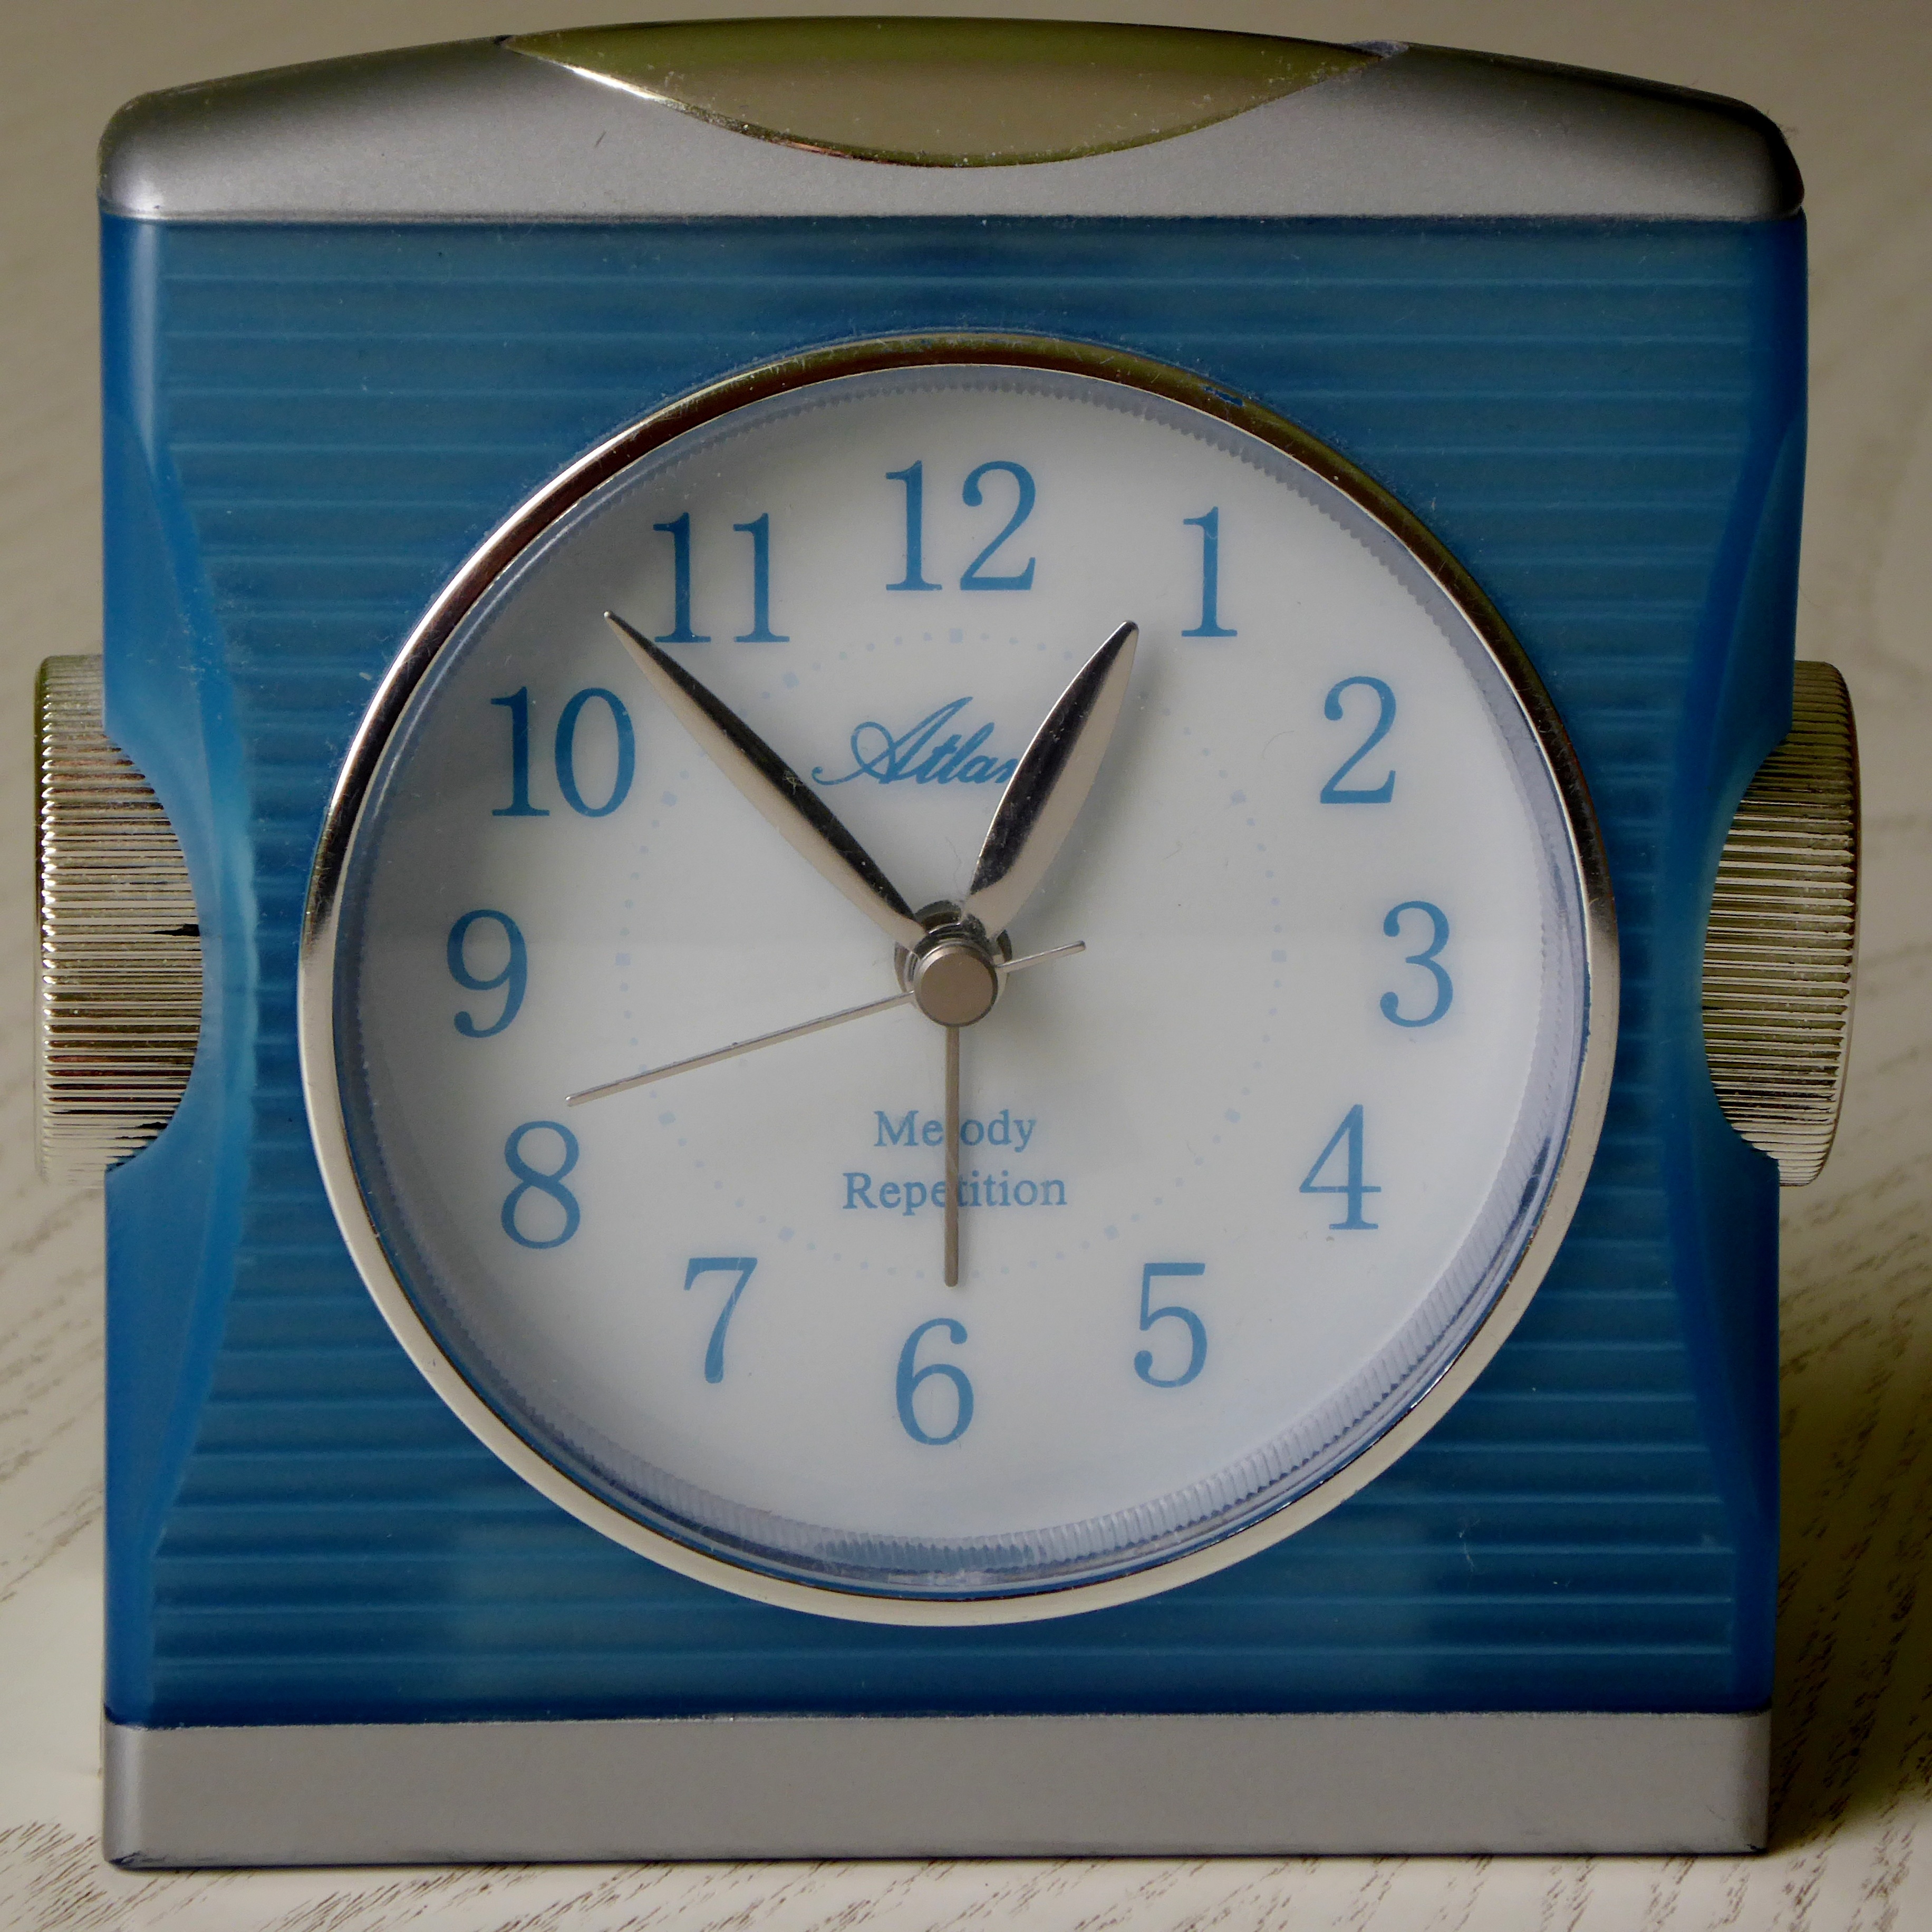
clock, alarm clock, blue, furniture, decor, dial, pointer, time indicating, time of, pay, home accessories